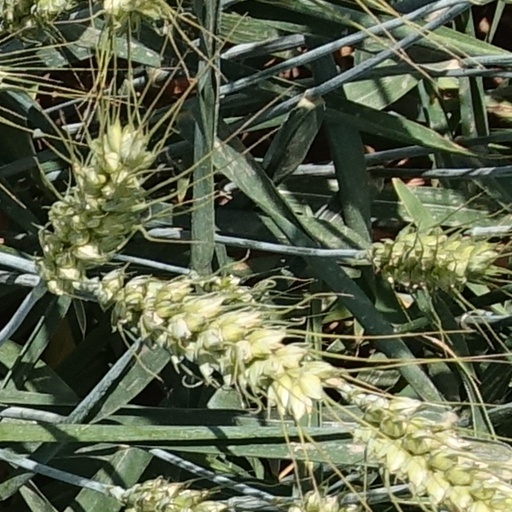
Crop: wheat